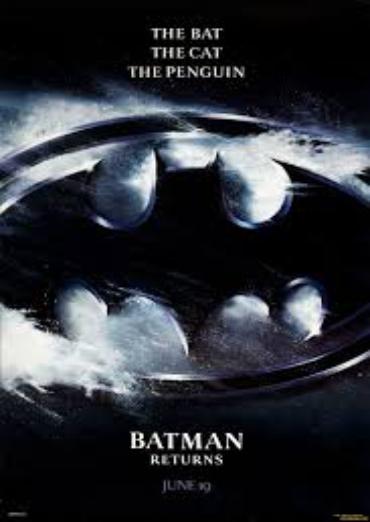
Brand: batman returns
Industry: Leisure